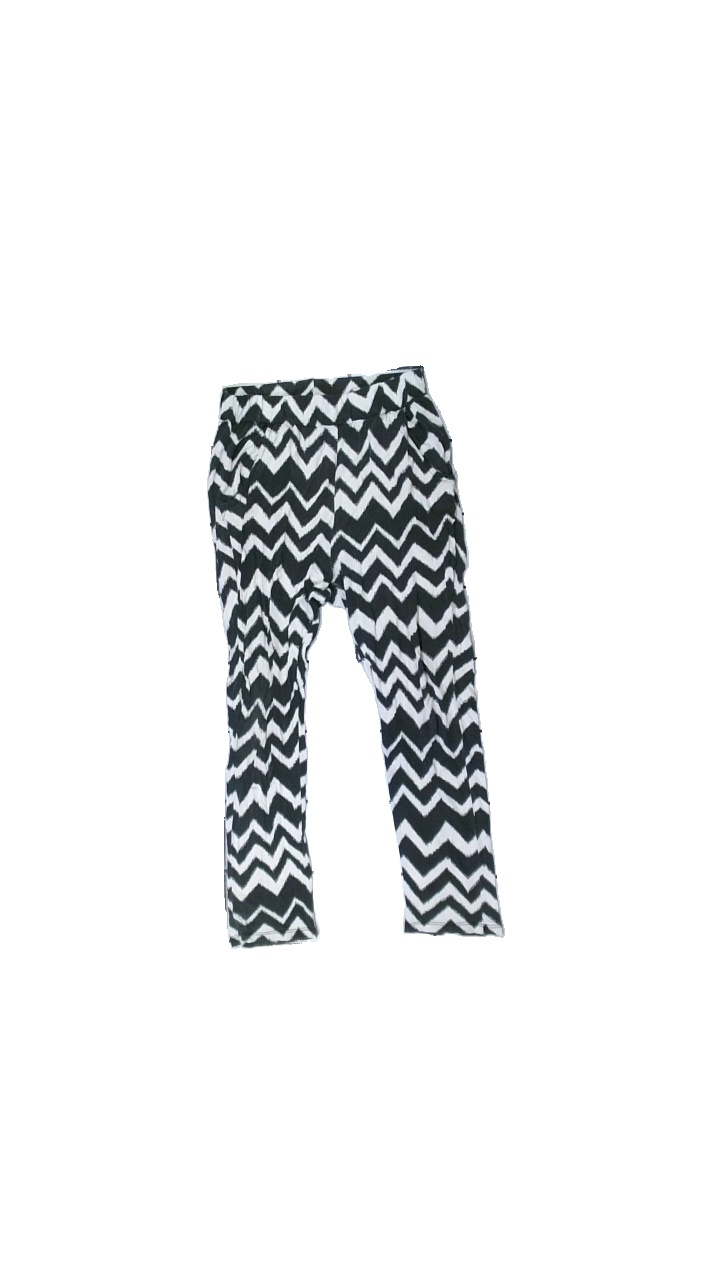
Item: Trousers (Children)
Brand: Red & Blue
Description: Grey and white patterned children's trousers from Red & Blue, size 134/140
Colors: Grey, White
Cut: Regular
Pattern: Other
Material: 100% viscose
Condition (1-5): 2
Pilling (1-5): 5
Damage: hole in crotch area.
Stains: Major
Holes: Minor
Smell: Minor
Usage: Recycle
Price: <50